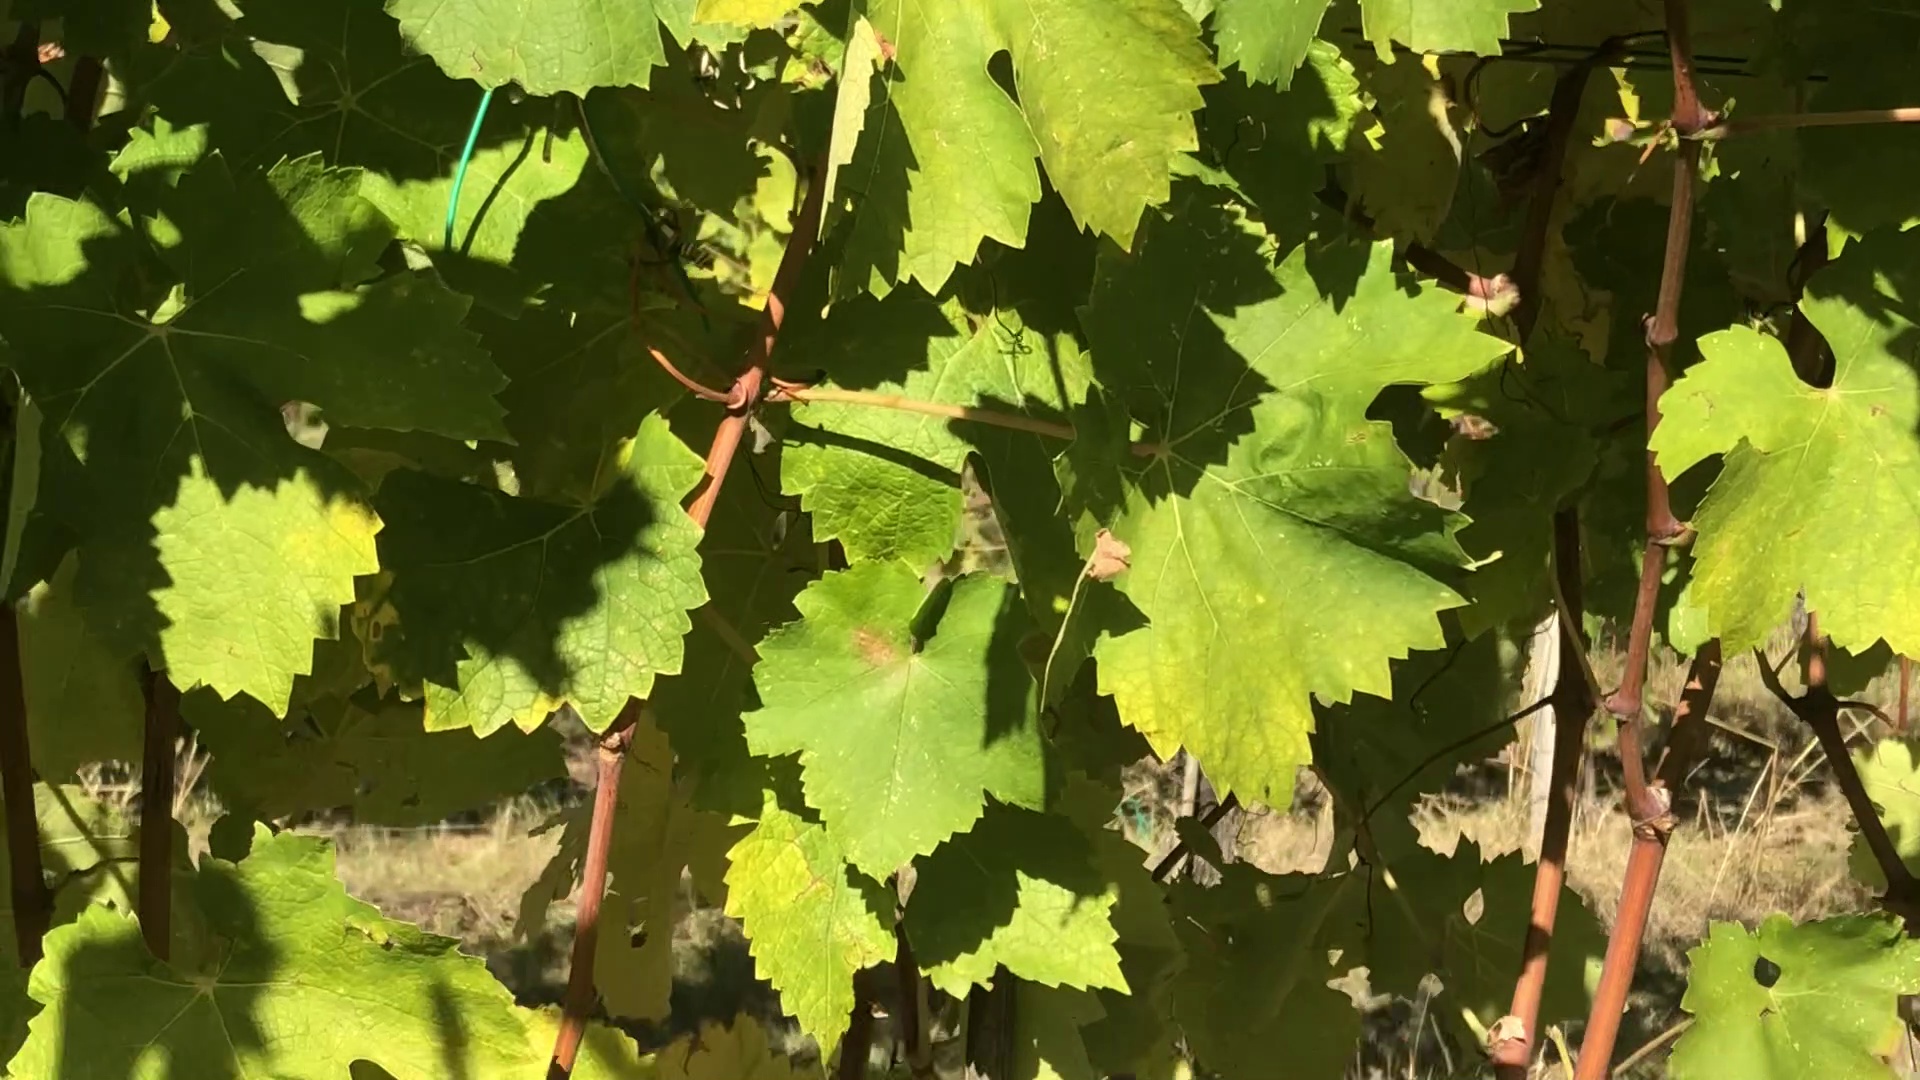
Label: healthy